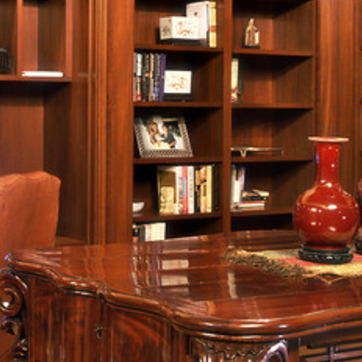
Material: paper